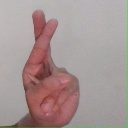
अक्षर: र